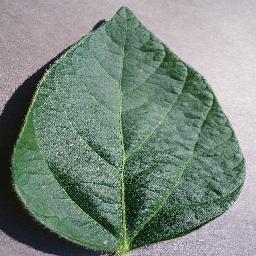
Label: Soybean___healthy